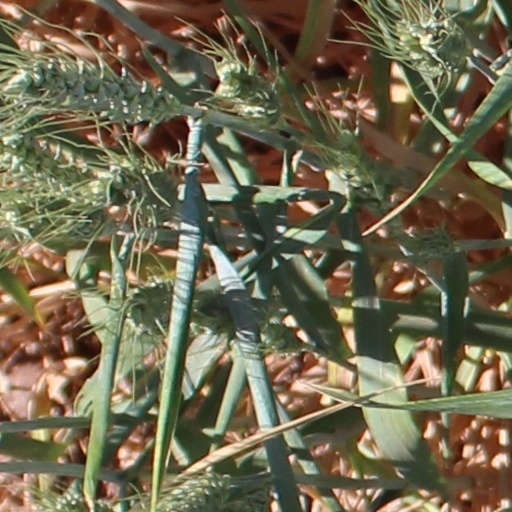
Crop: wheat